Naperville Central High School

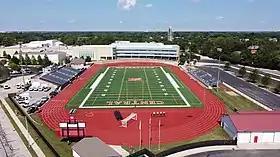

In 2010, the Redhawks achieved fame outside of the playing field, as the NCHS football team appeared in the country singer Kenny Chesney's music video, "The Boys of Fall".